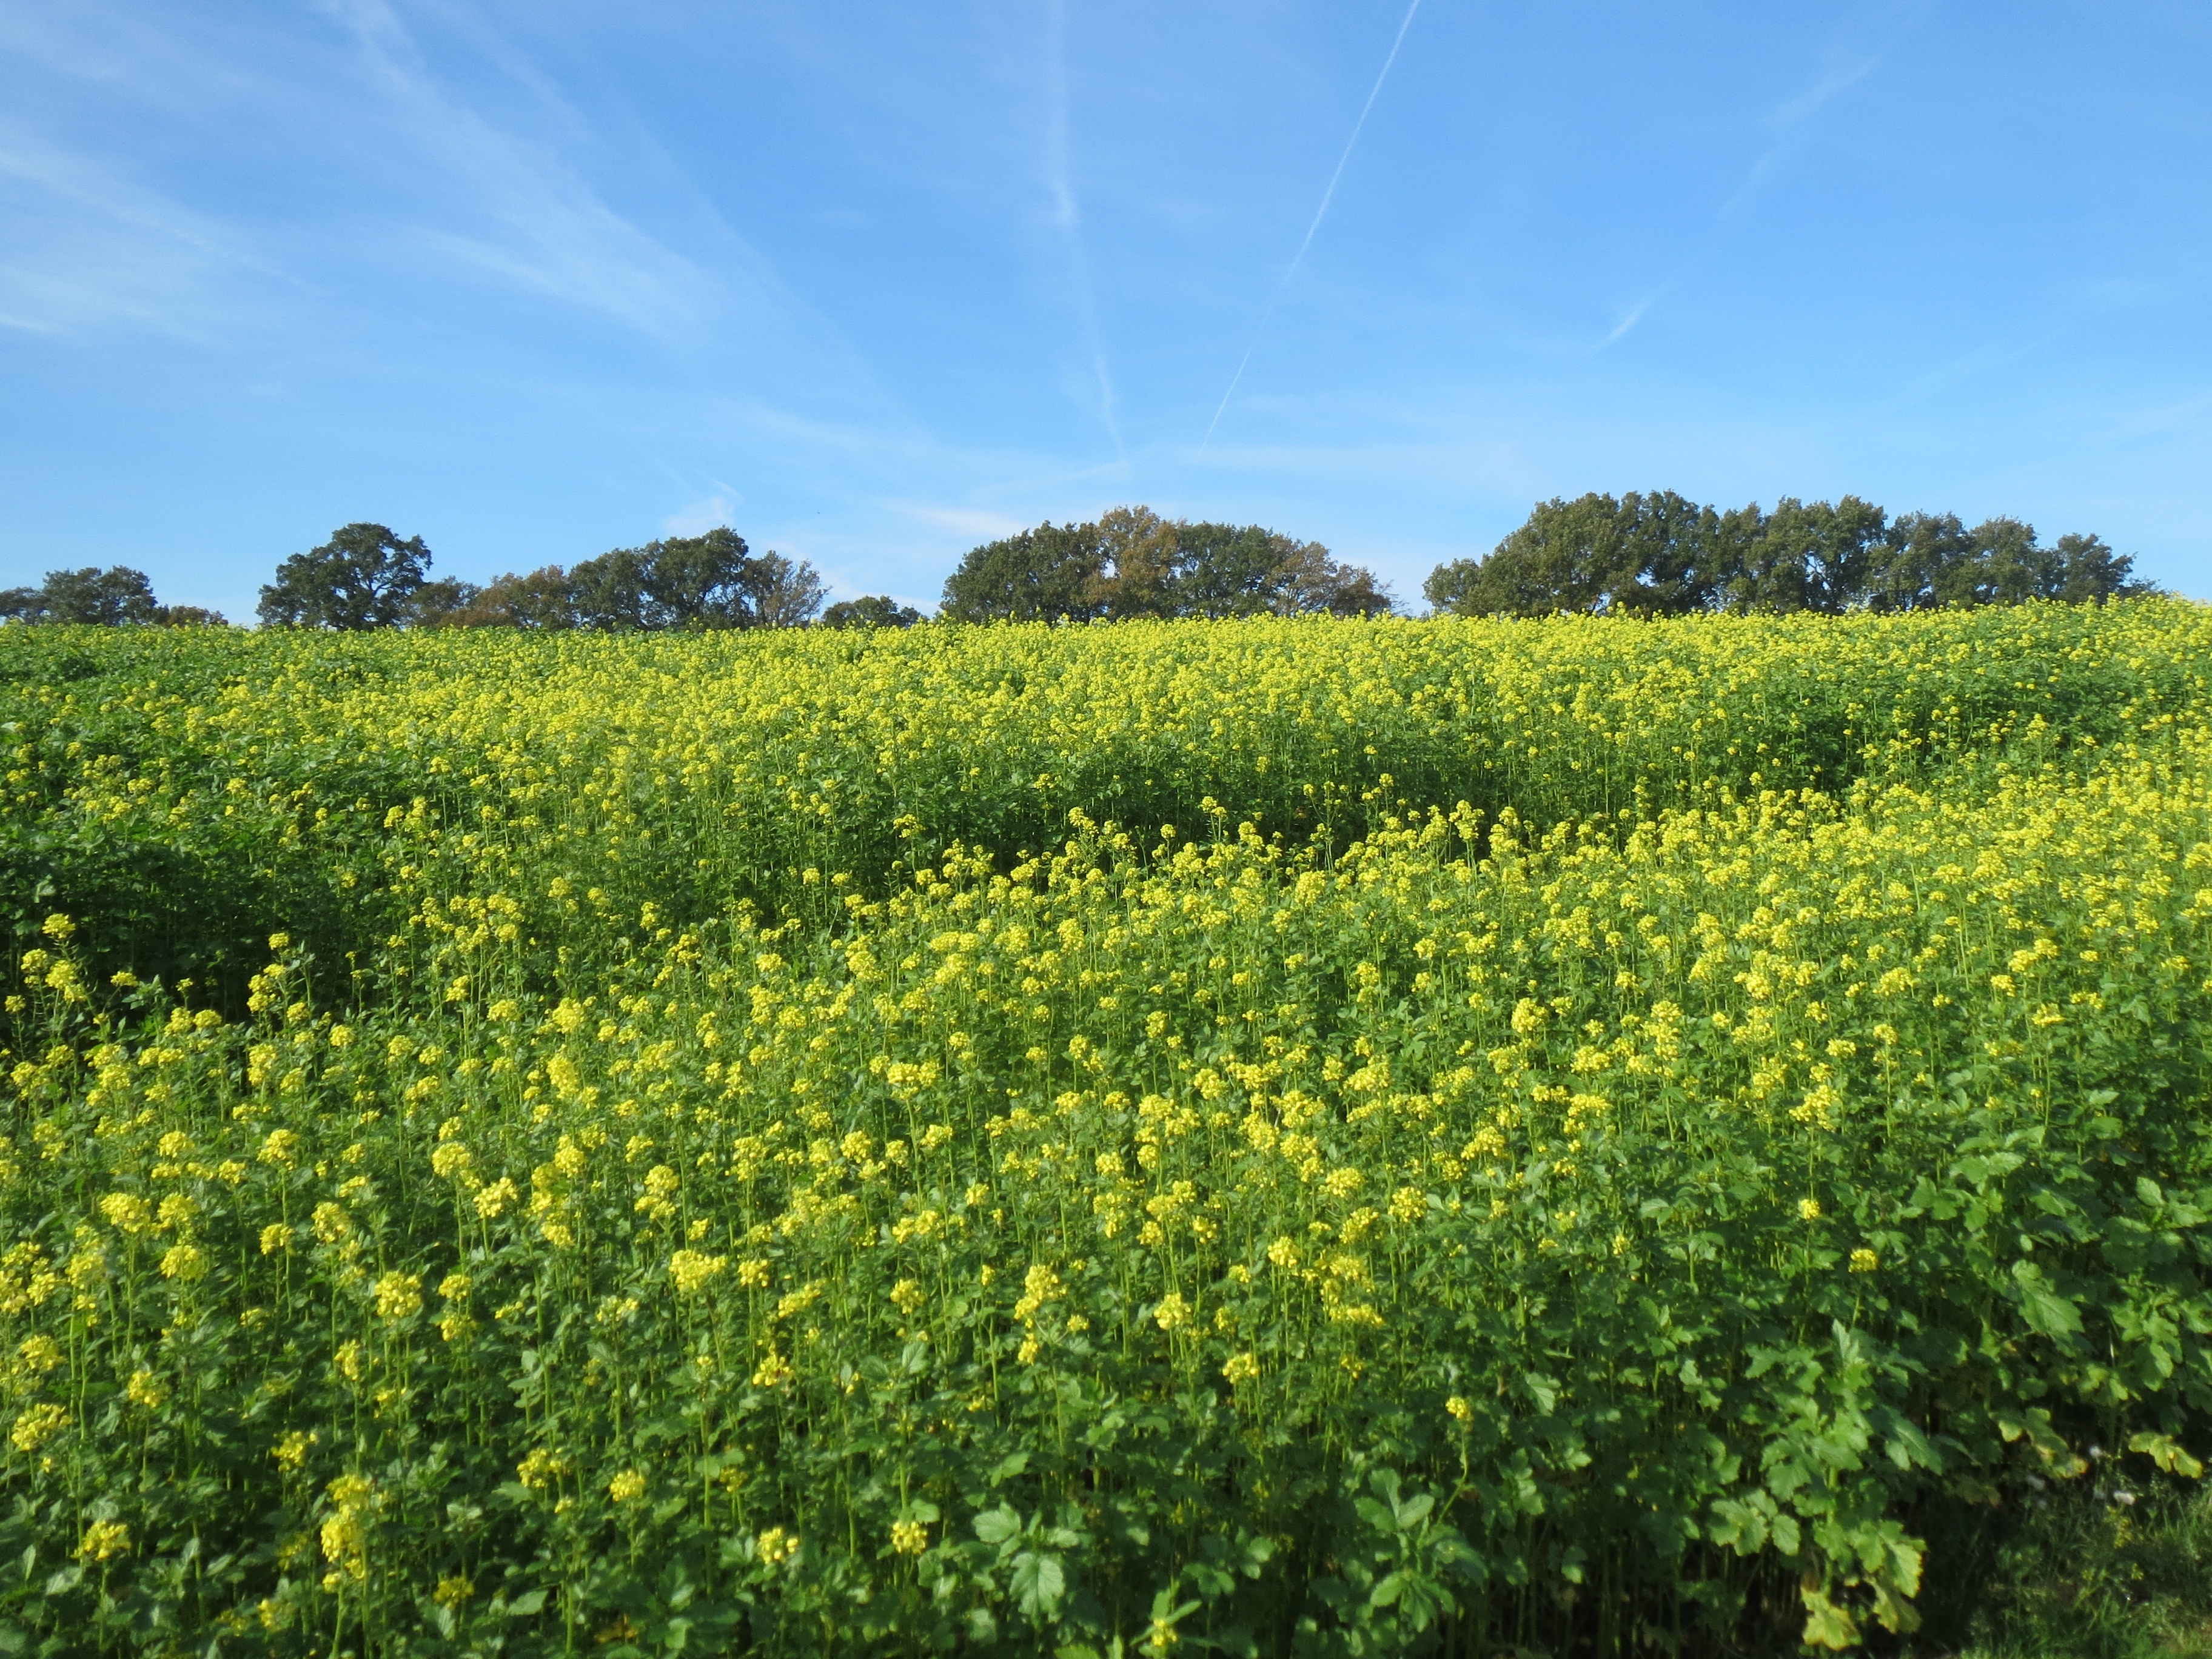
landscape, nature, plant, field, meadow, prairie, flower, food, green, produce, vegetable, crop, pasture, agriculture, plain, rapeseed, wildflower, grassland, shrub, plantation, canola, yellow flowers, ecosystem, brassica, rural area, flowering plant, daisy family, flowers field, grass family, land plant, mustard plant, brassica rapa, south limburg